Travoprost

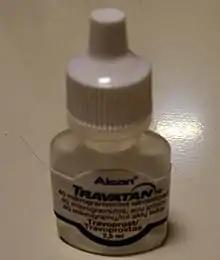
One 2.5 ml dropperette of Travatan

Research suggests that wiping the eye with an absorbent pad after the administration of eye drops can result in shorter eyelashes and a lesser chance of hyperpigmentation in the eyelid, compared to not wiping off excess fluid.